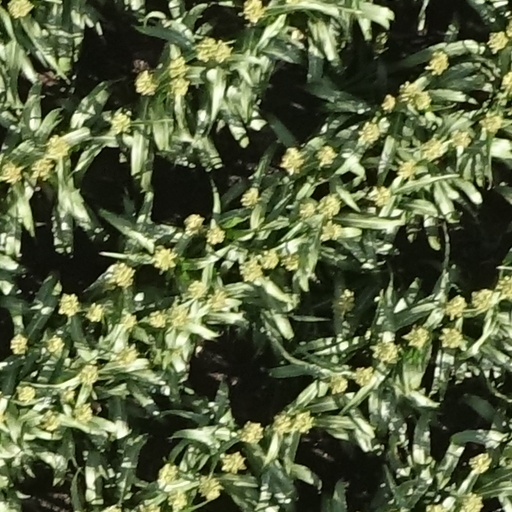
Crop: sorghum